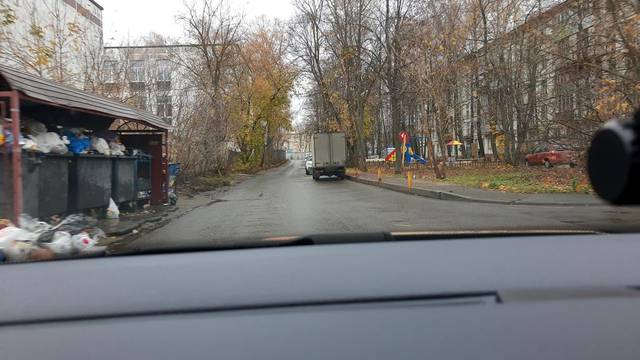
Region: Russia
Coordinates: 55.938, 37.777